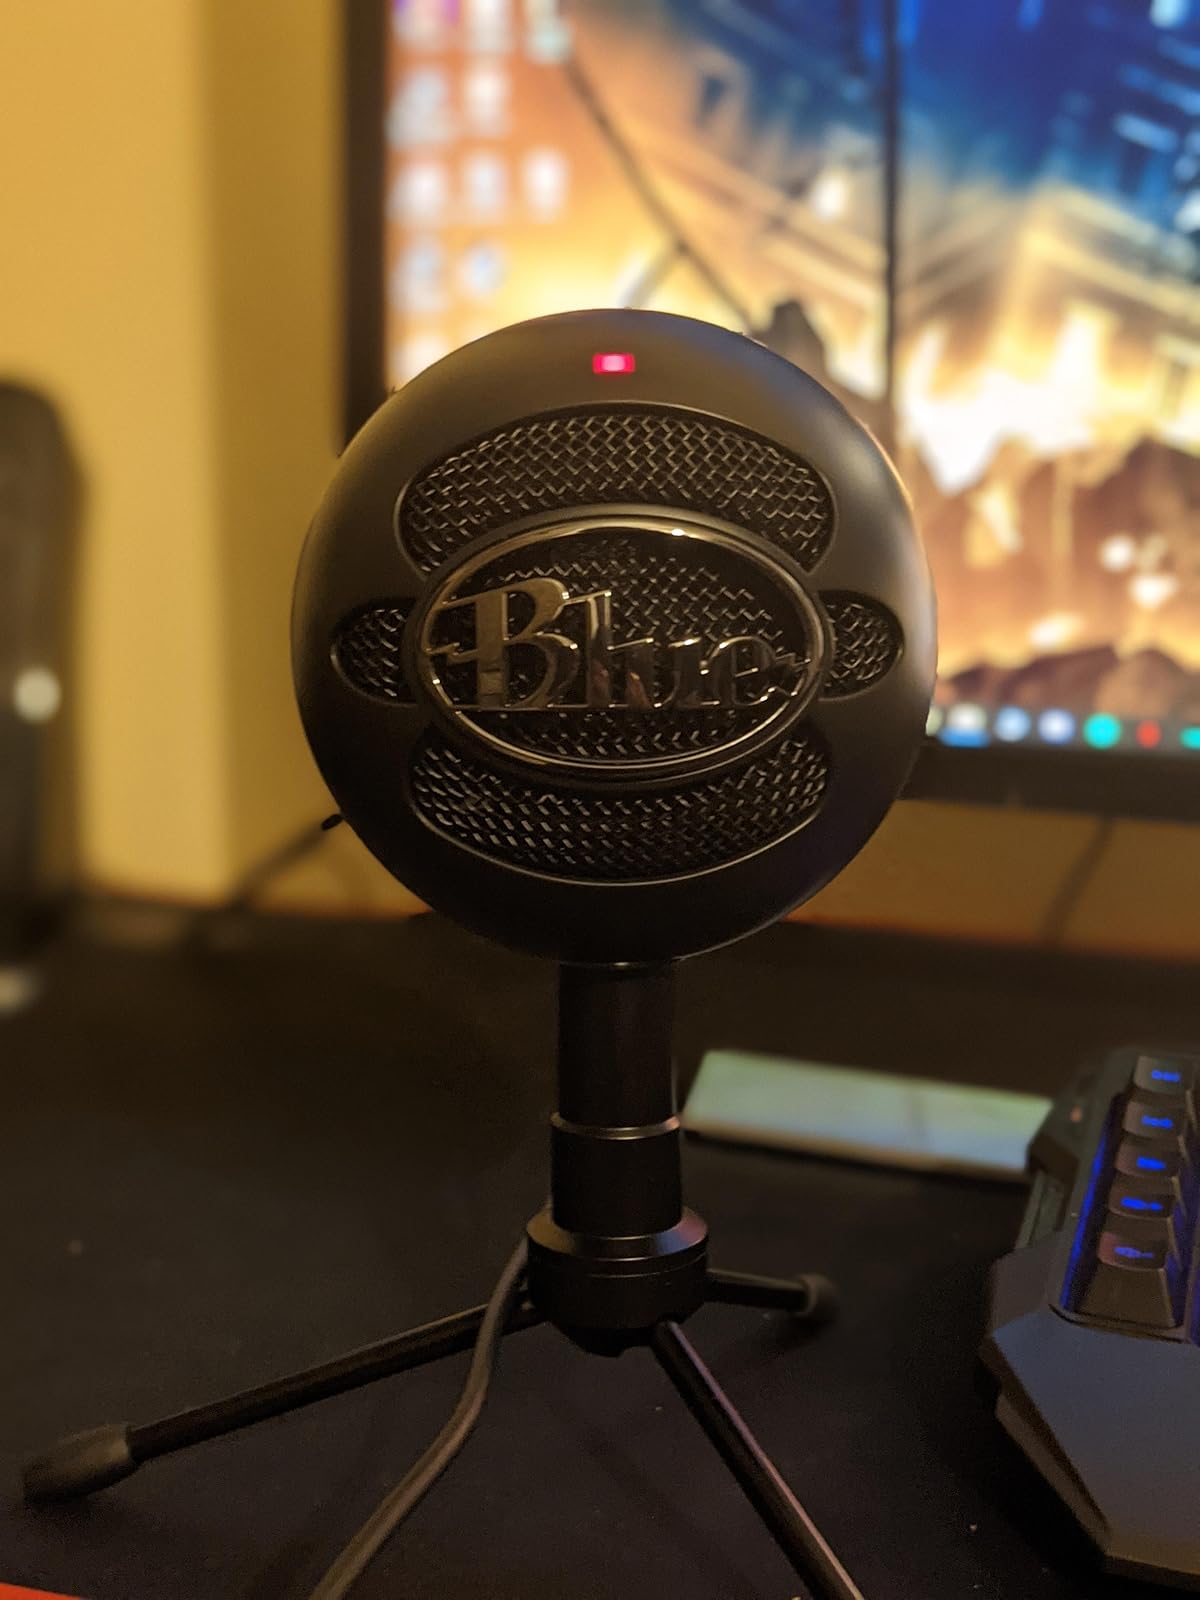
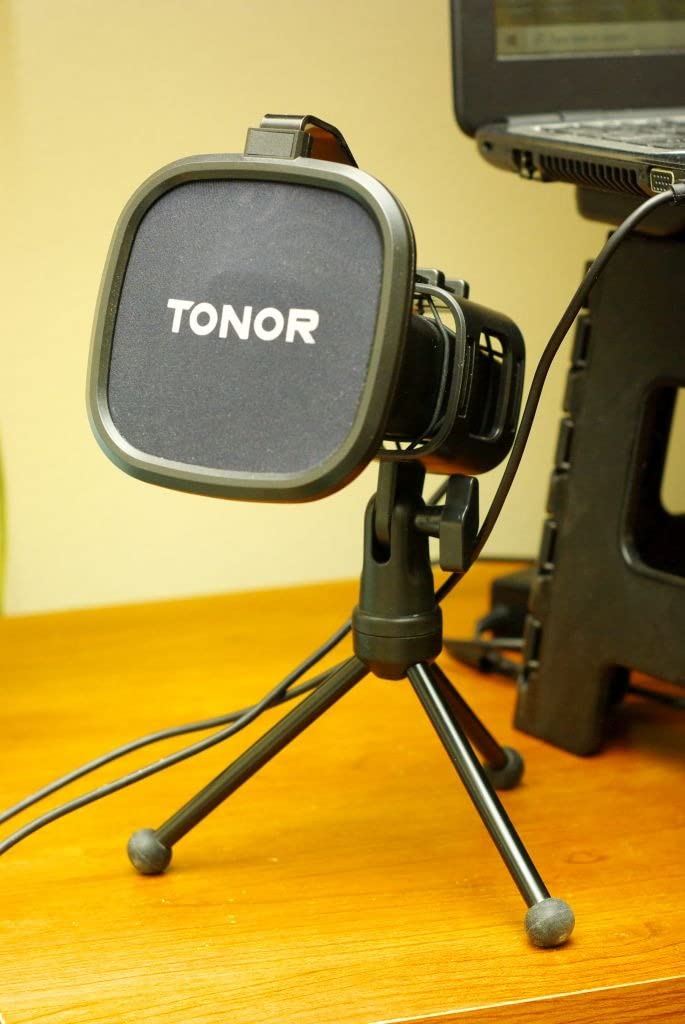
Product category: microphone
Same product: no